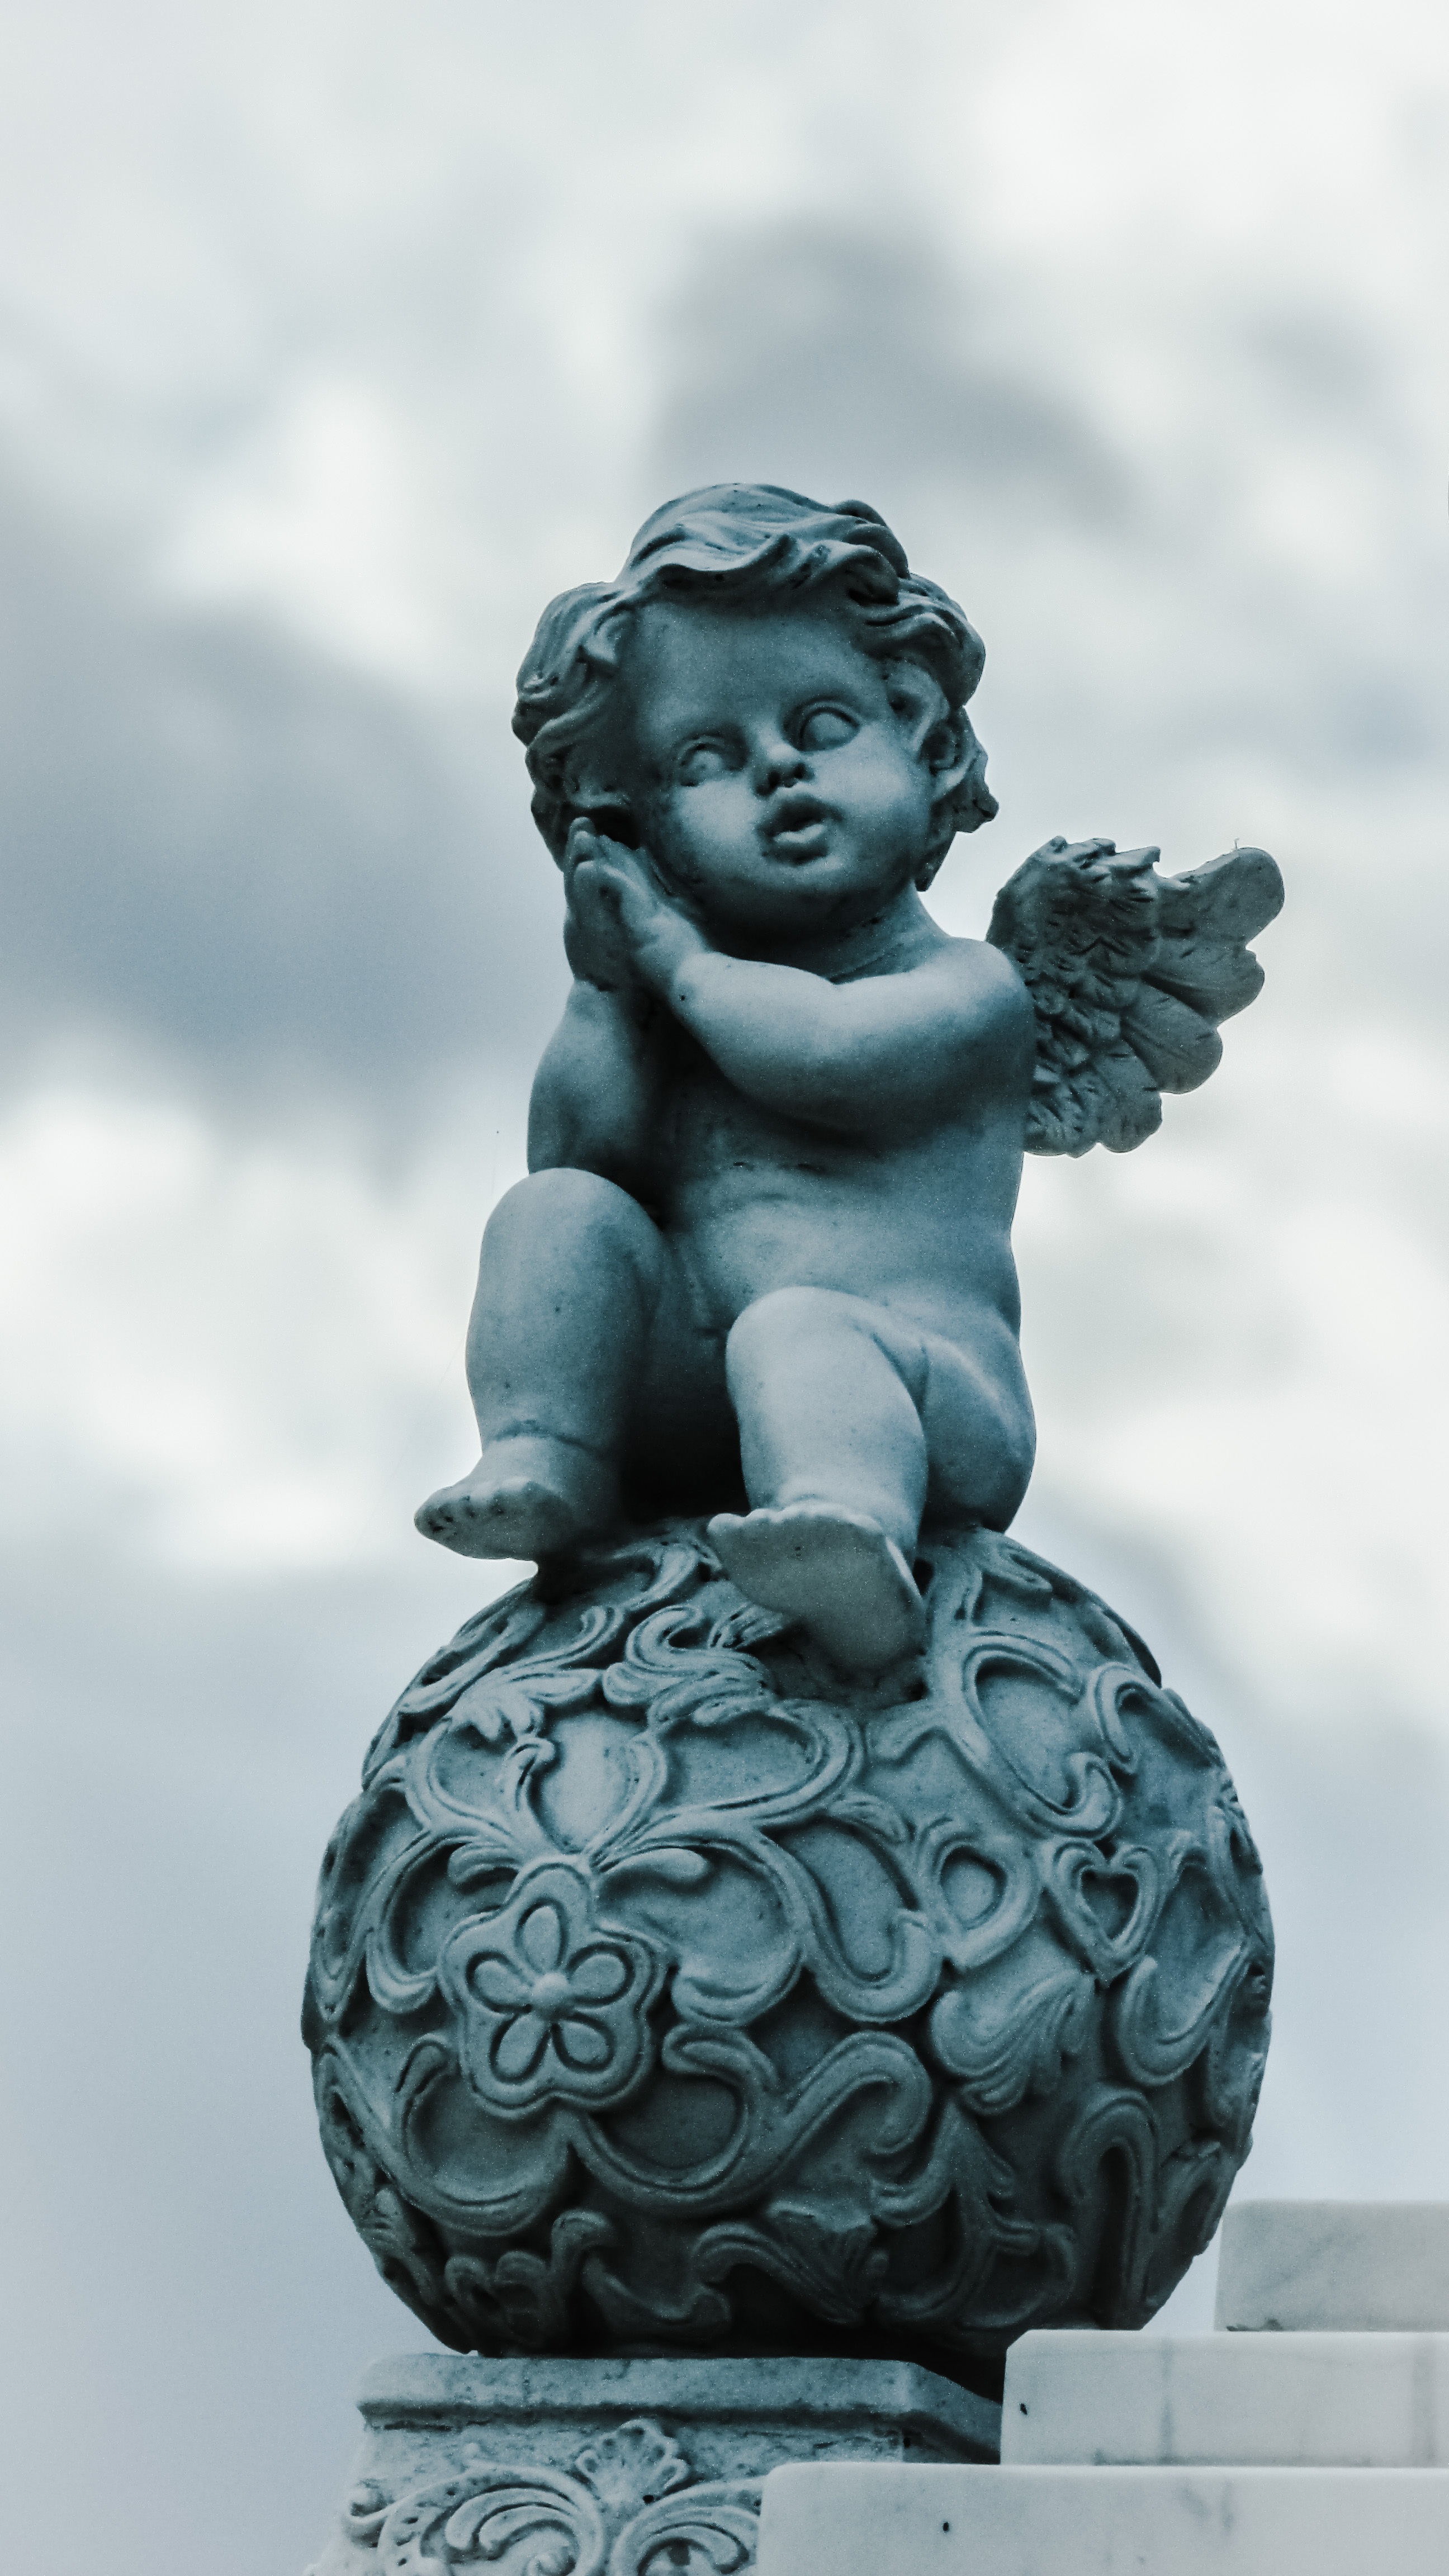
rock, monument, statue, heaven, symbol, religion, child, blue, cemetery, monochrome, christian, christmas, praying, sculpture, angel, art, temple, faith, wings, head, christianity, carving, angelic, gautama buddha, human positions